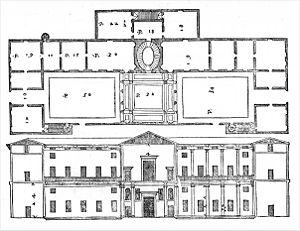
Le palais Dalla Torre est une résidence urbaine d'Andrea Palladio sis à Vérone, dans la province homonyme et la région Vénétie, en Italie.